Buddy Guy

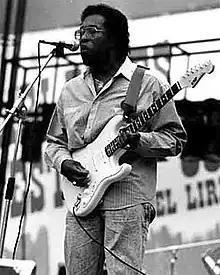
Buddy Guy at the Liri Blues Festival, Italy, in 1989

When inducting Guy into the Rock and Roll Hall of Fame, Eric Clapton said: "No matter how great the song, or performance, my ear would always find him out. He stood out in the mix, simply by virtue of the originality and vitality of his playing."